Pneumonectomy

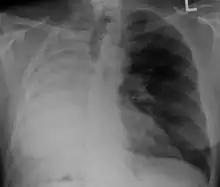

As with the kidneys, it is often possible for a person to live with just one lung. Although it is not possible for the lung to re-grow like the liver, the body is able to compensate for the reduced lung capacity by slow and gradual expansion of the other remaining lung. Post-pneumonectomy patients in due time reach about 70–80 percent of their pre-surgery lung function. People have been able to return to near-normal lives, including running marathons after a pneumonectomy, provided there has been adequate cardio-pulmonary conditioning.